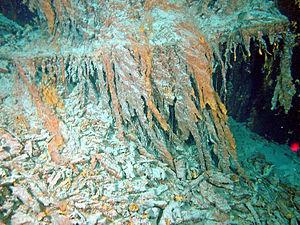
Un rusticle est la formation de rouille similaire en apparence à une stalactite sous l'eau.
Halomonas titanicae est une espèce de bactérie halophile Gram négative du genre Halomonas identifiée en 2010 sur un échantillon de rusticle prélevé en 1991 sur l'épave du Titanic.